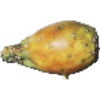
Label: Cactus fruit 1